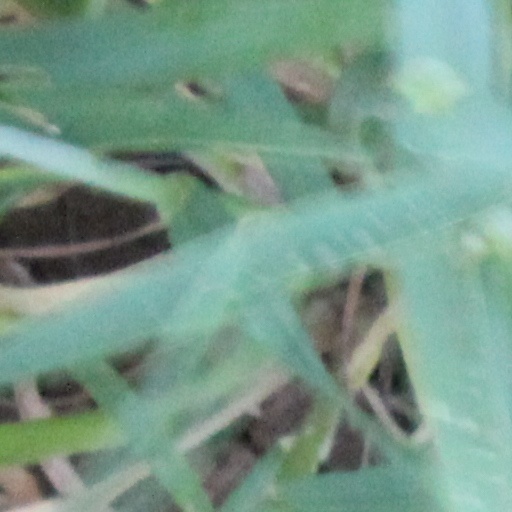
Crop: wheat